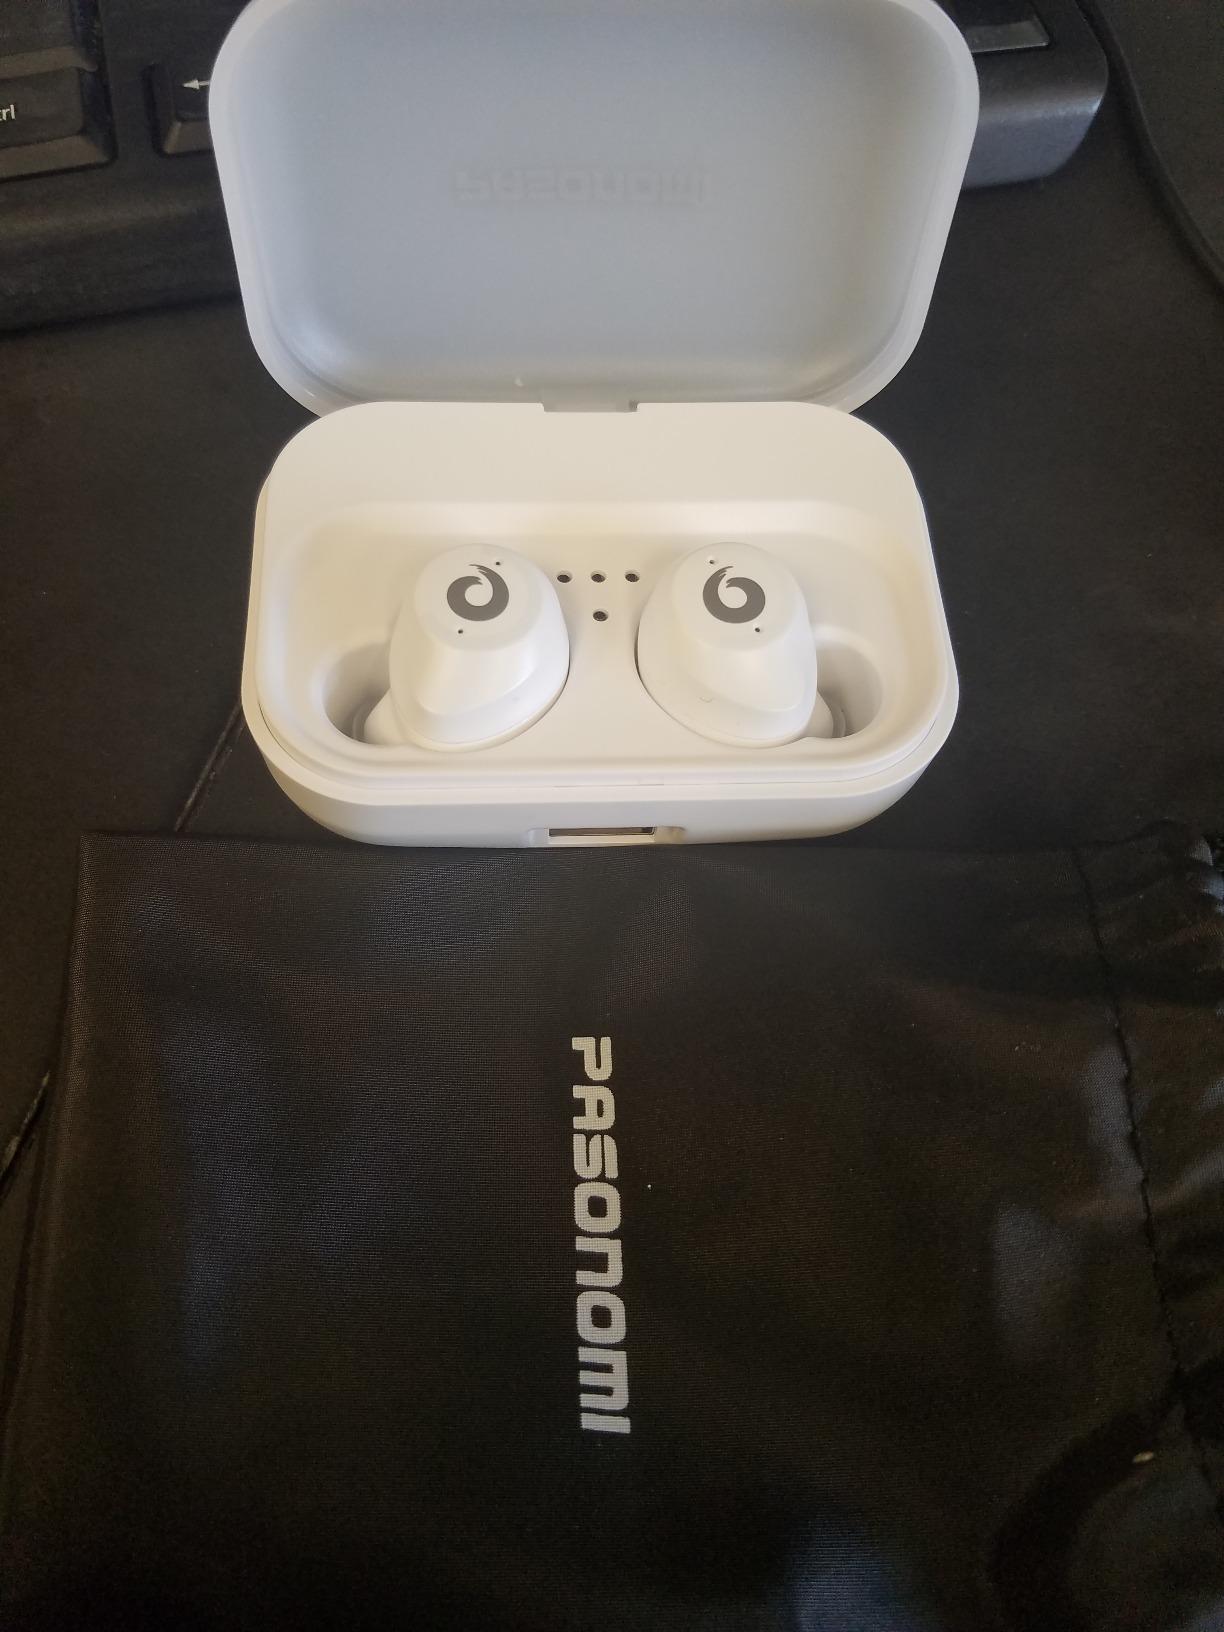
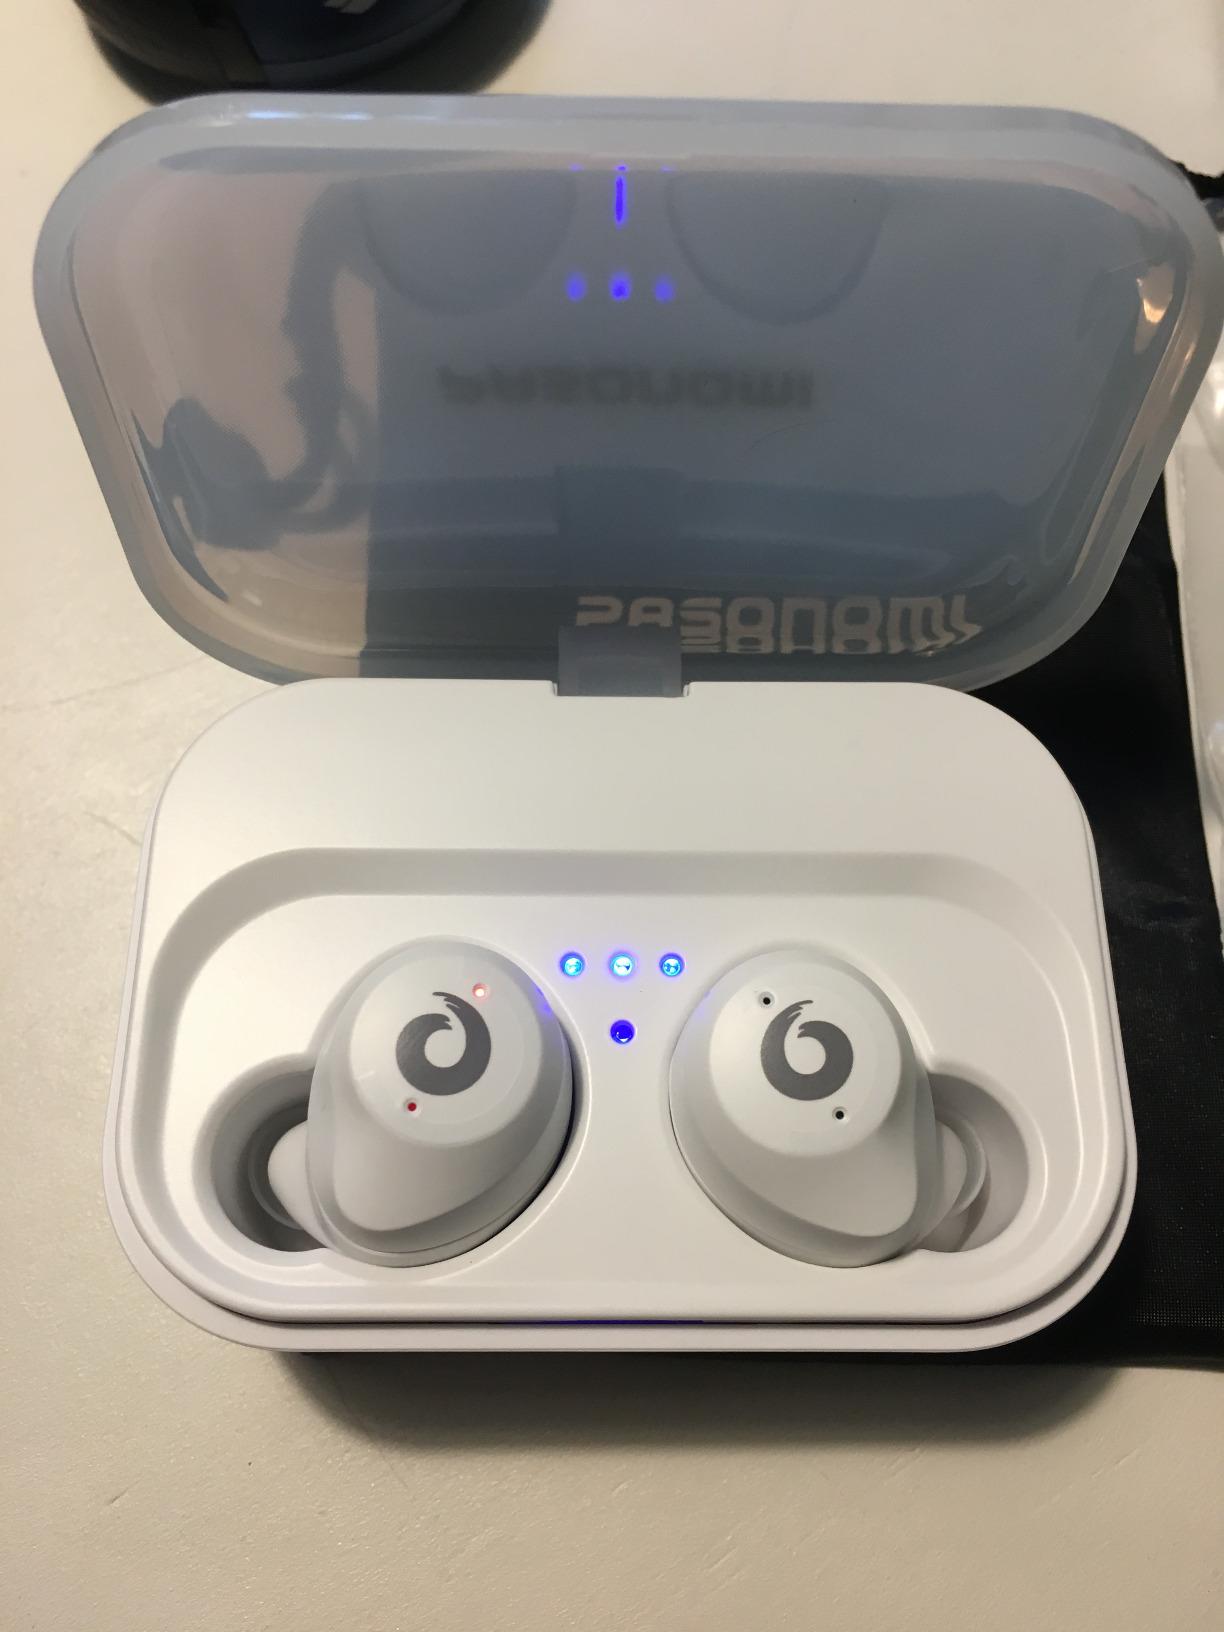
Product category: earbuds
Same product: yes